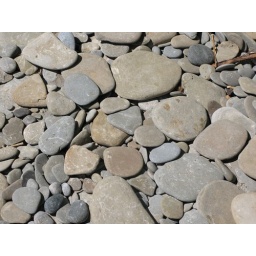
Lake Ontario shore, in Mississauga Ontario. So flat and created many an intresting design. Crystal clear water that day